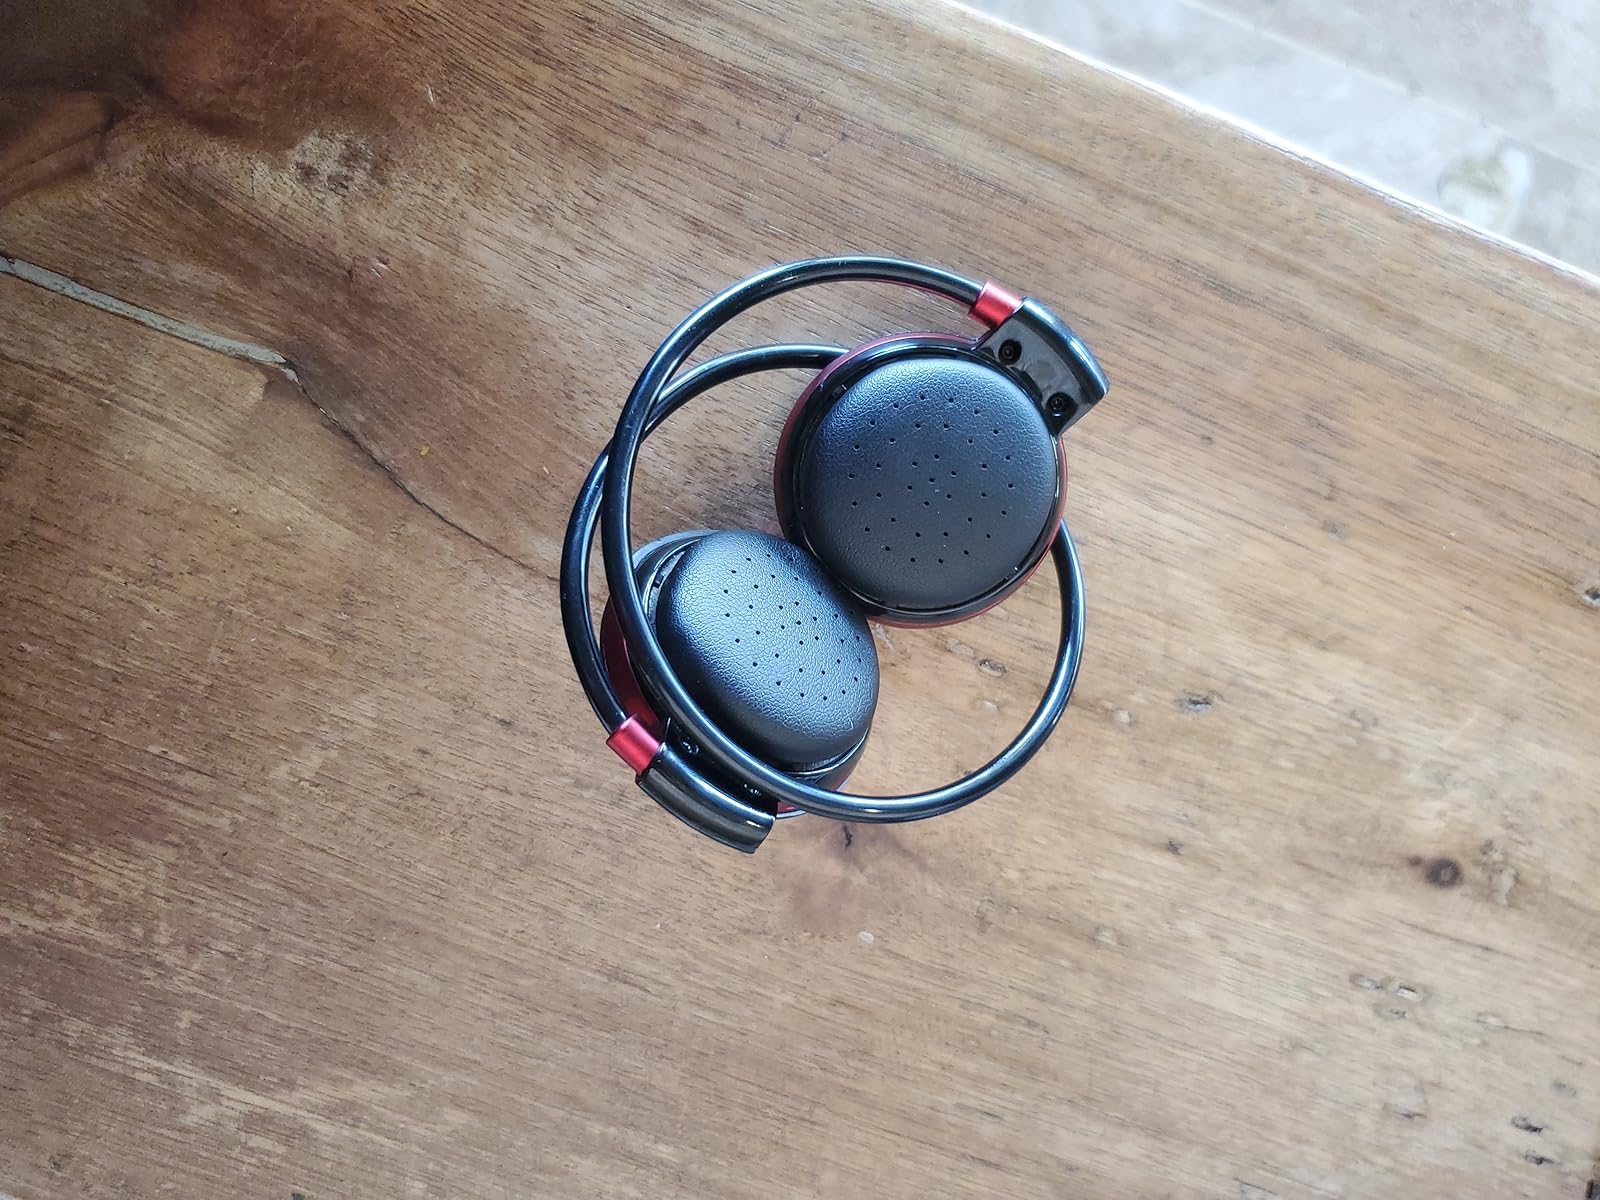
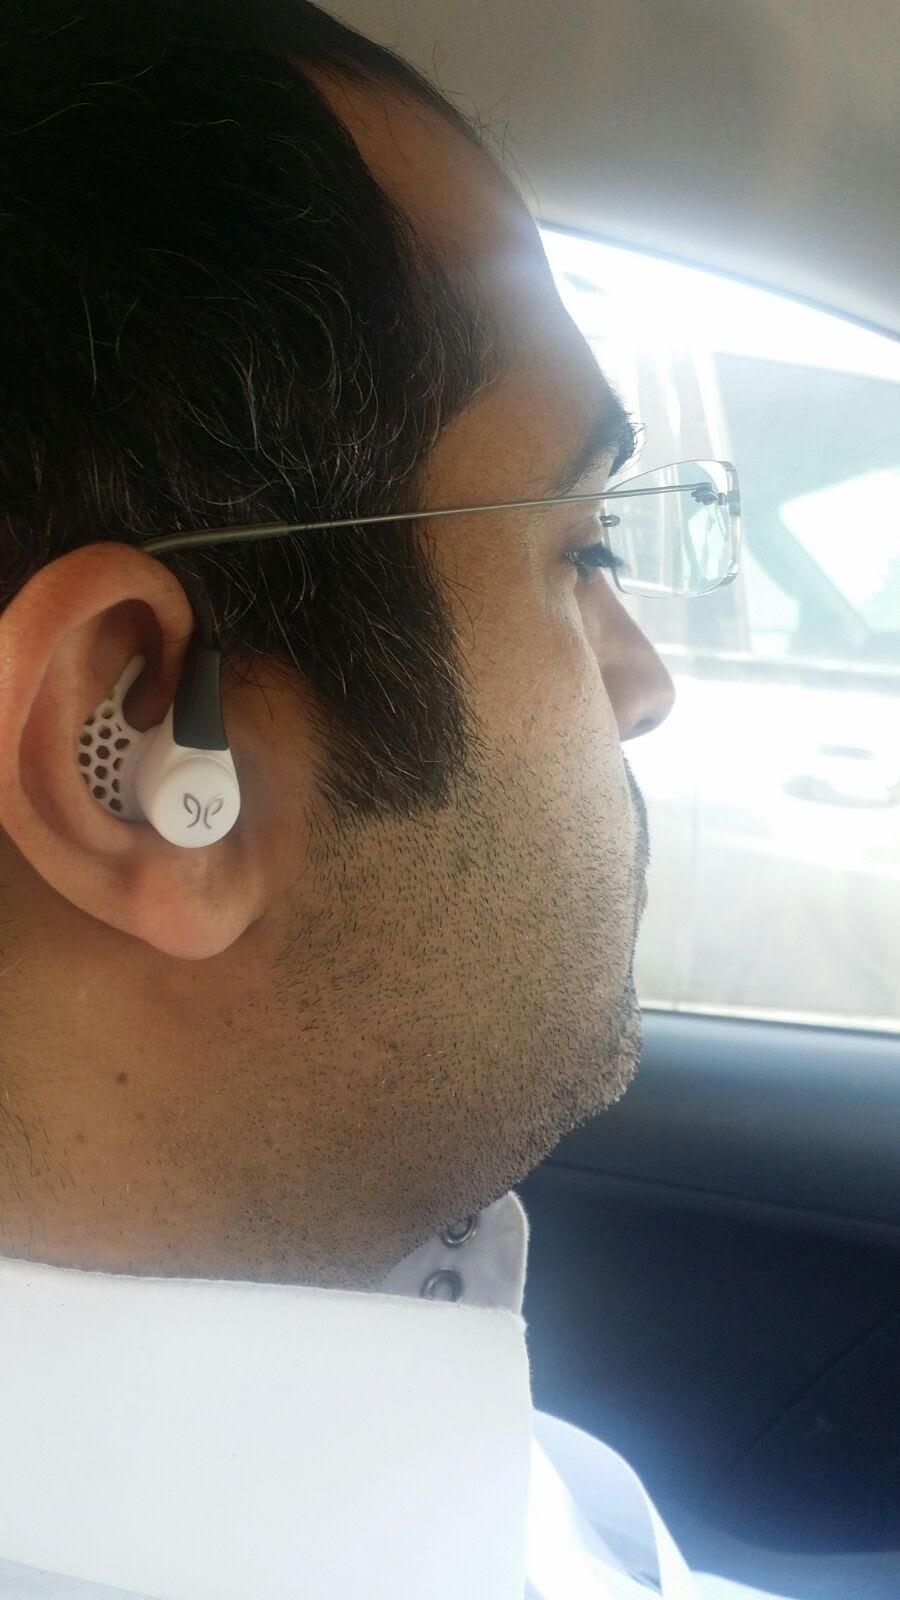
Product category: headphones
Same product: no